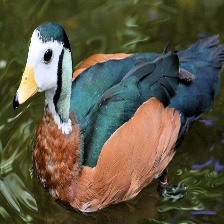
Species: AFRICAN PYGMY GOOSE
Scientific name: NETTAPUS AURITUS
ImageNet parent category: goose